Chris Smalling

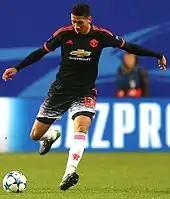
Smalling playing for Manchester United in 2015

On 27 November 2013, Smalling scored his first Champions League goal in a 5–0 win away to Bayer Leverkusen. On 26 December 2013, he scored in a 3–2 win against Hull City.